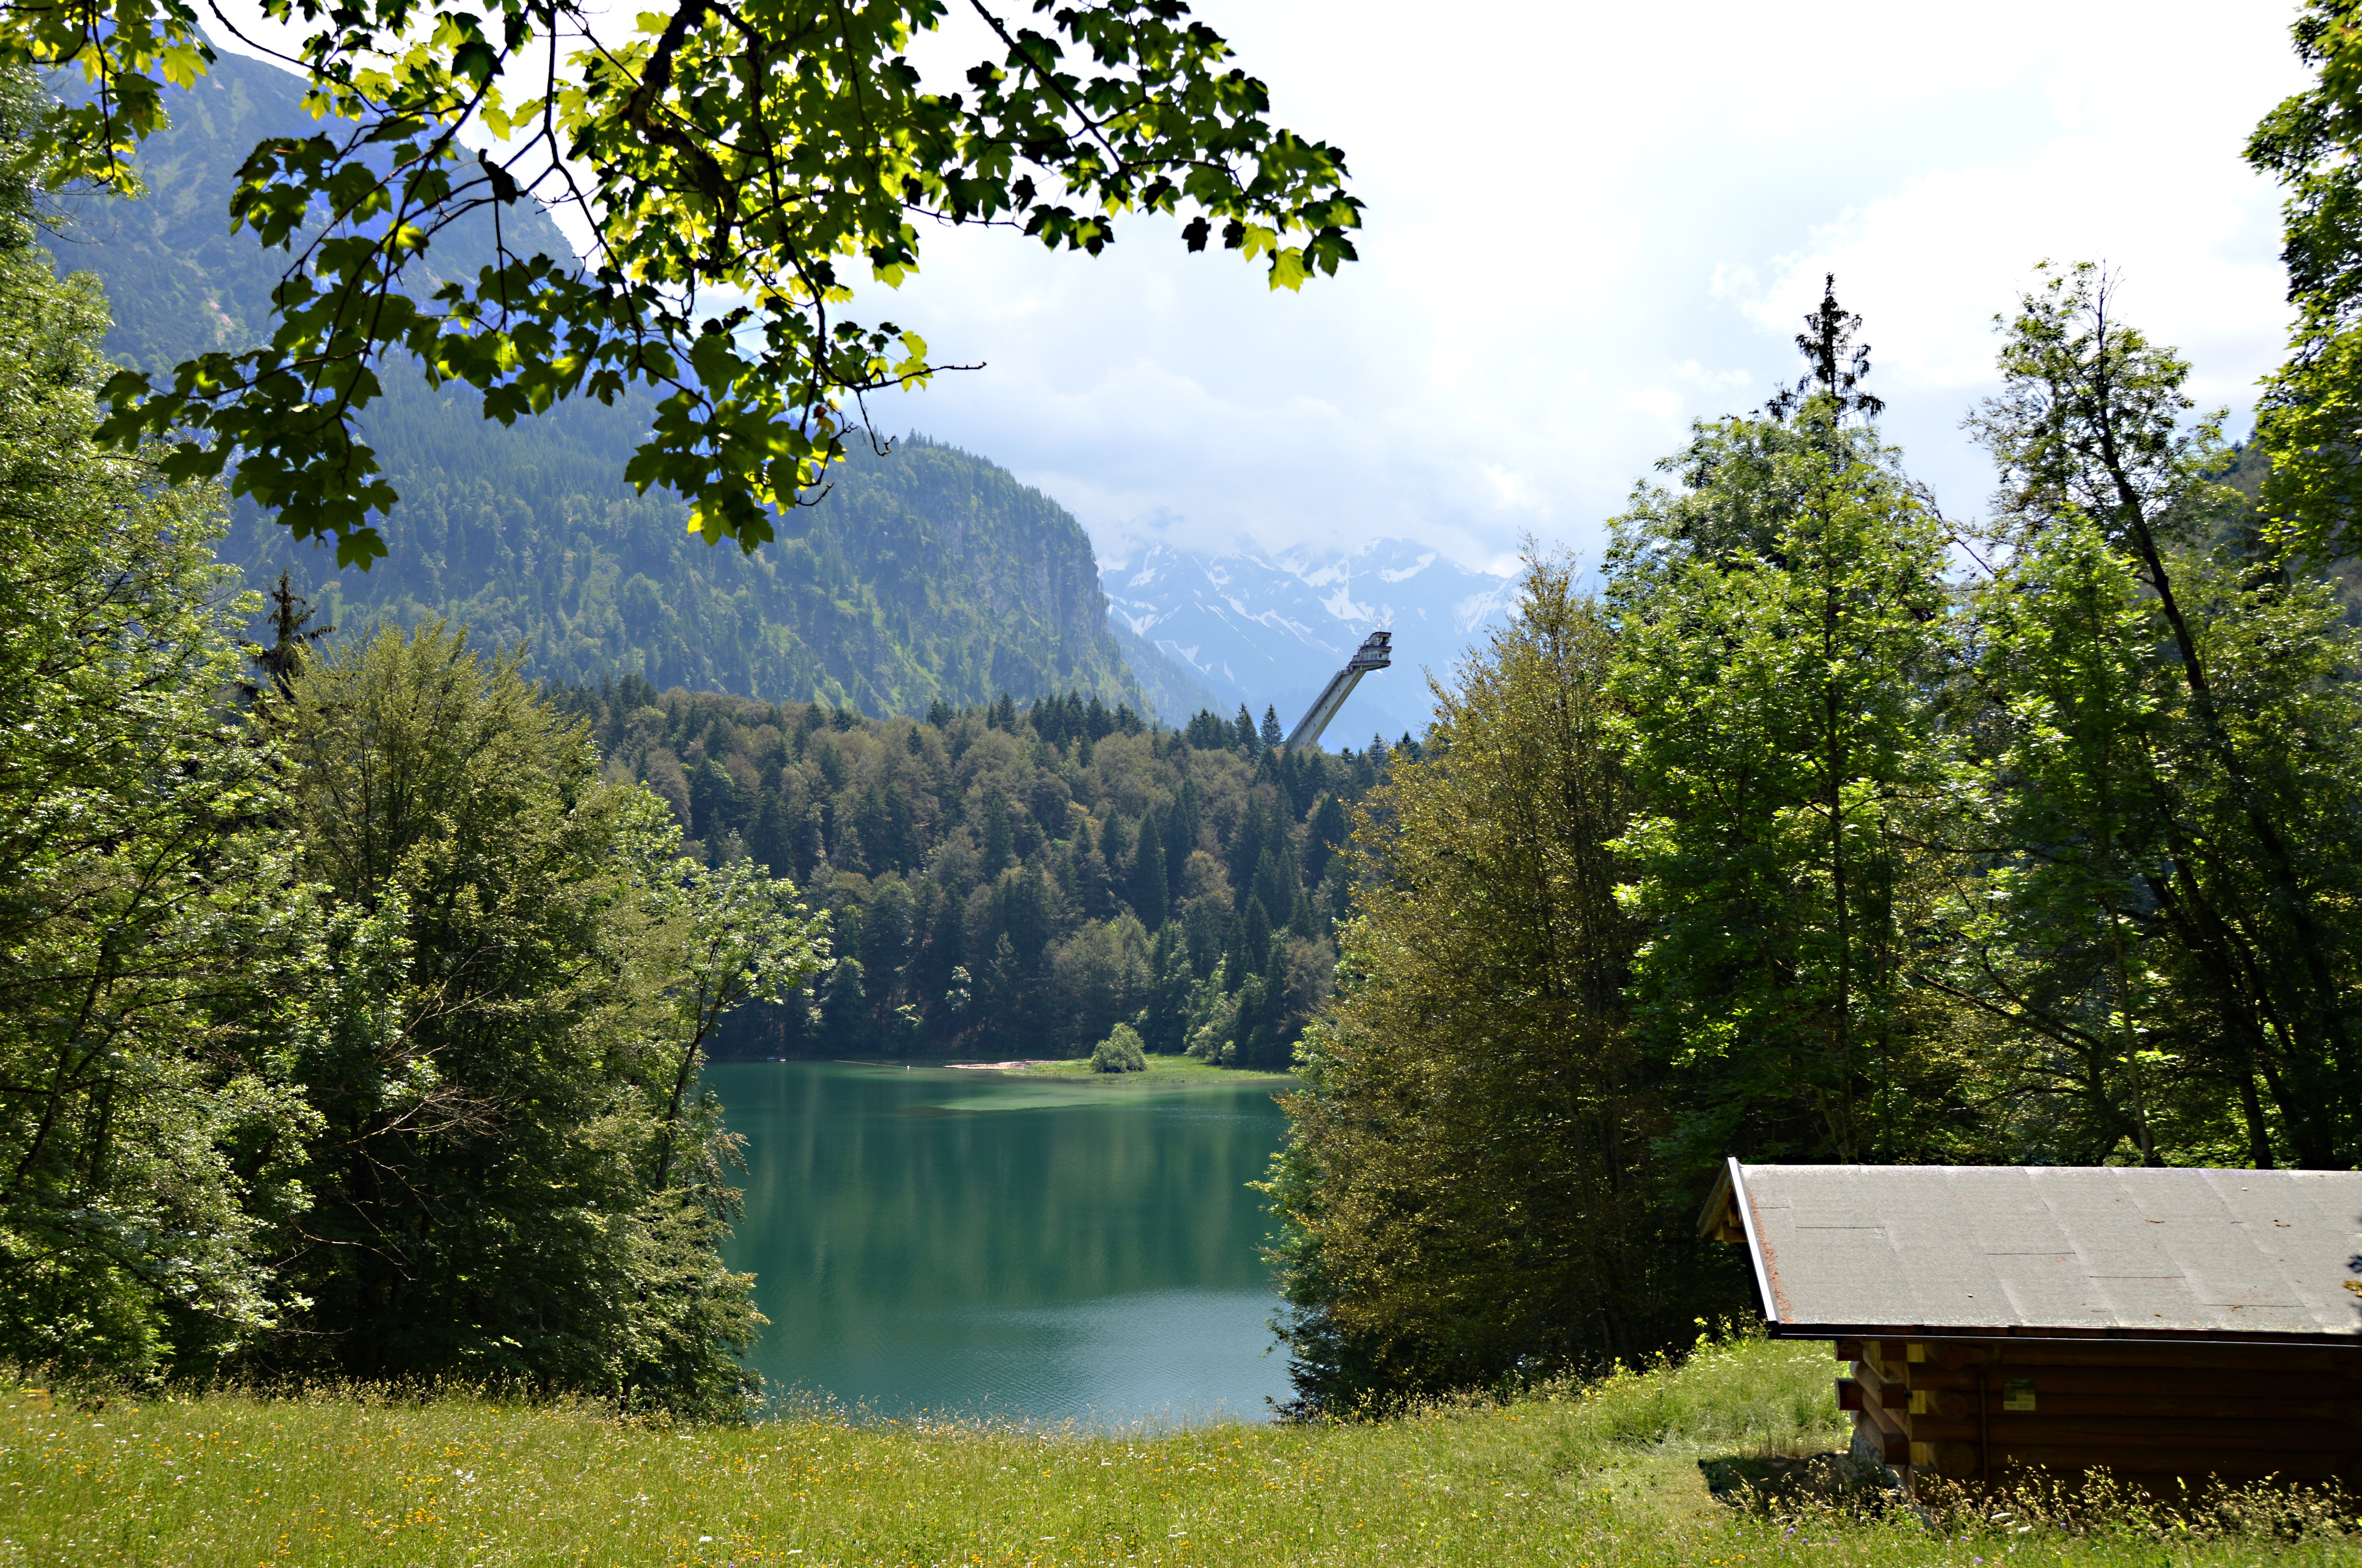
tree, nature, forest, grass, sport, meadow, leaf, hill, lake, building, pond, green, autumn, park, alpine, garden, concrete, woodland, habitat, oberstdorf, rural area, allg u, ski jump, ski jumping, skiflug, ski sport